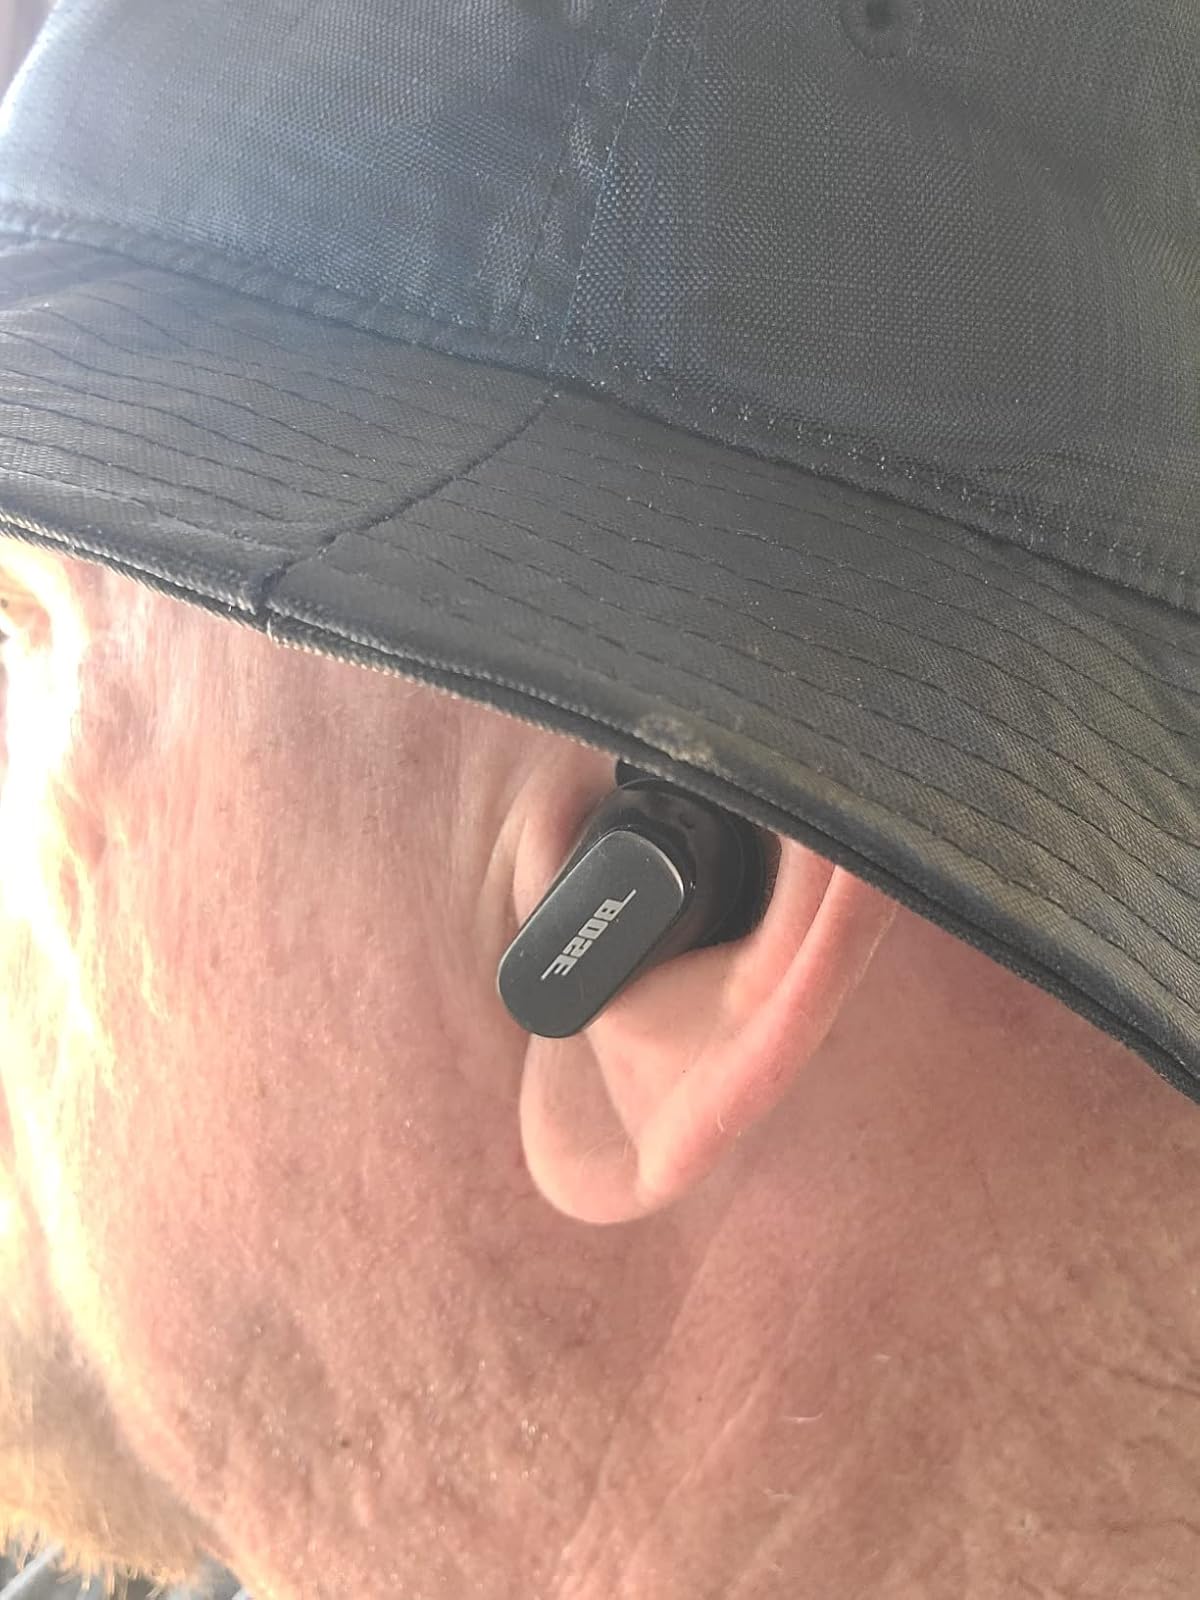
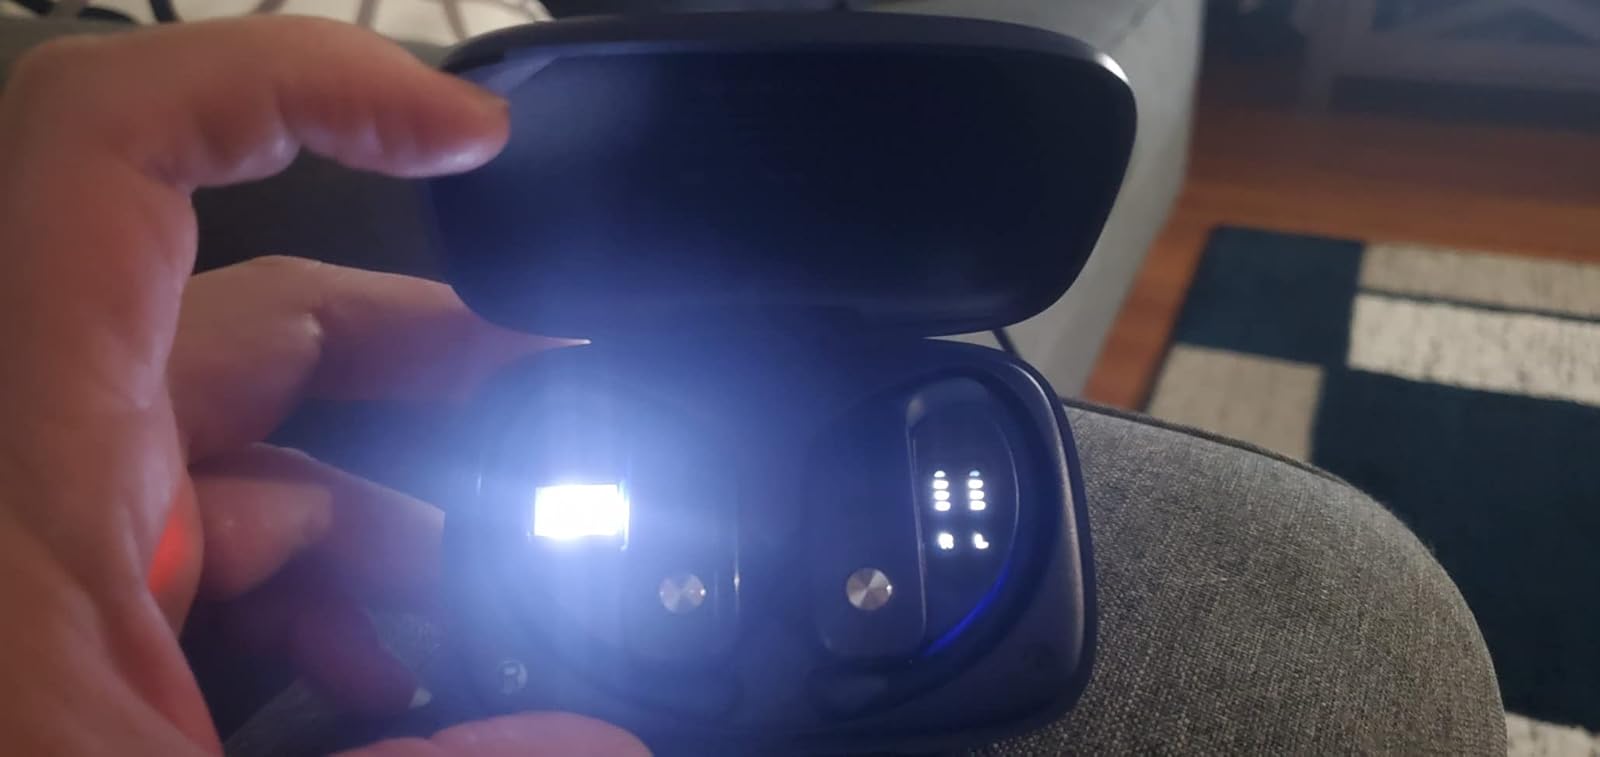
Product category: earbuds
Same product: no